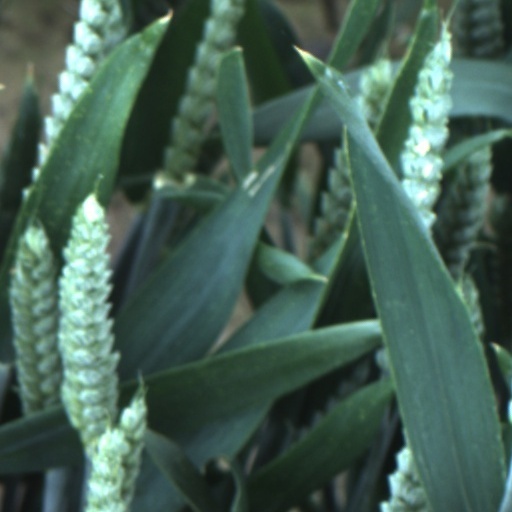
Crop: wheat